American Church in Paris

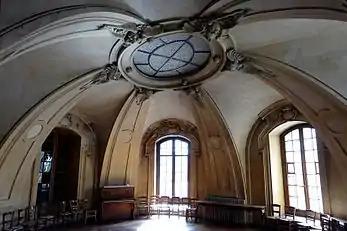
The upper room in l'Oratoire du Louvre, home to American worship services from 1816 to 1830.

In 1814, American Protestants started worshiping together in homes around Paris and at the Oratoire du Louvre temple. The first American sanctuary was built in 1857, on rue de Berri.